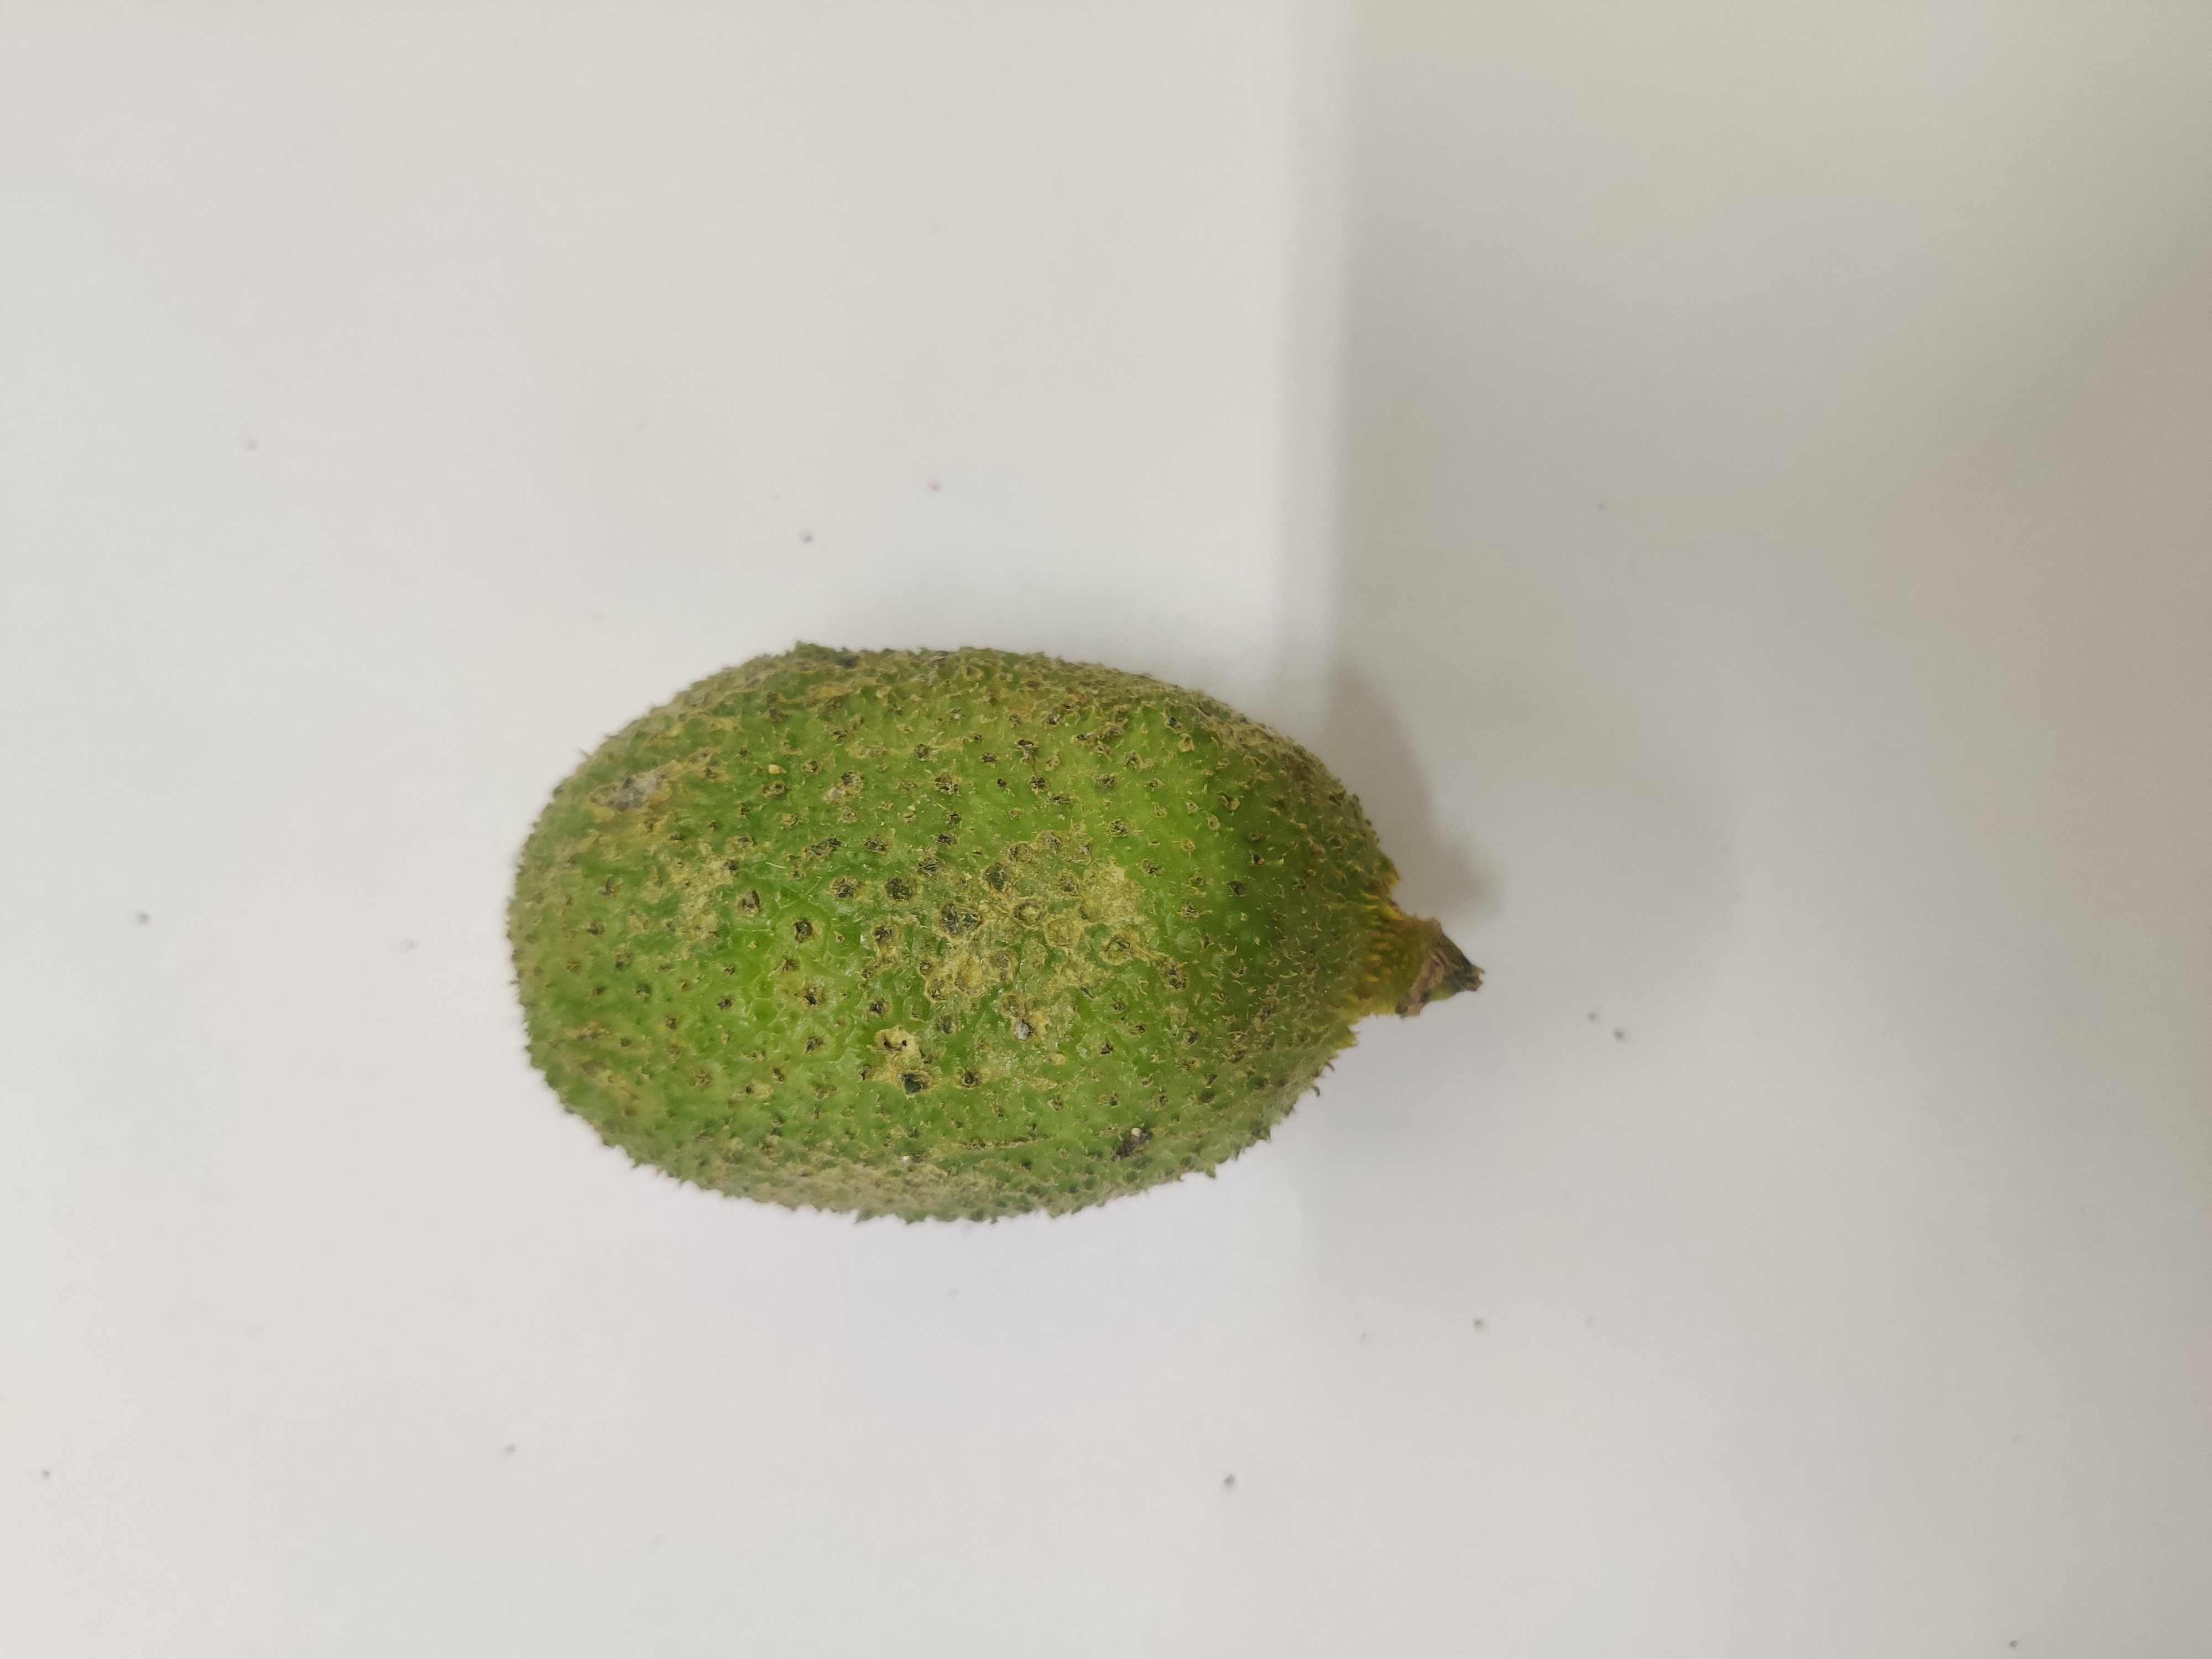
Crop: Spiny Gourd
Condition: Severely Damaged